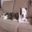
Label: dog